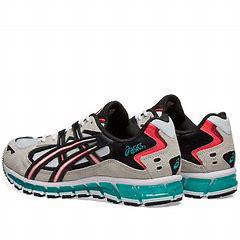
Brand: Asics
Model: Gel Kayano 5 360